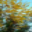
Label: willow_tree